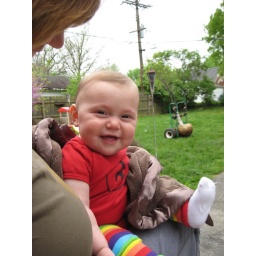
Watching Daddy and Roscoe plant a Redbud tree in the backyard